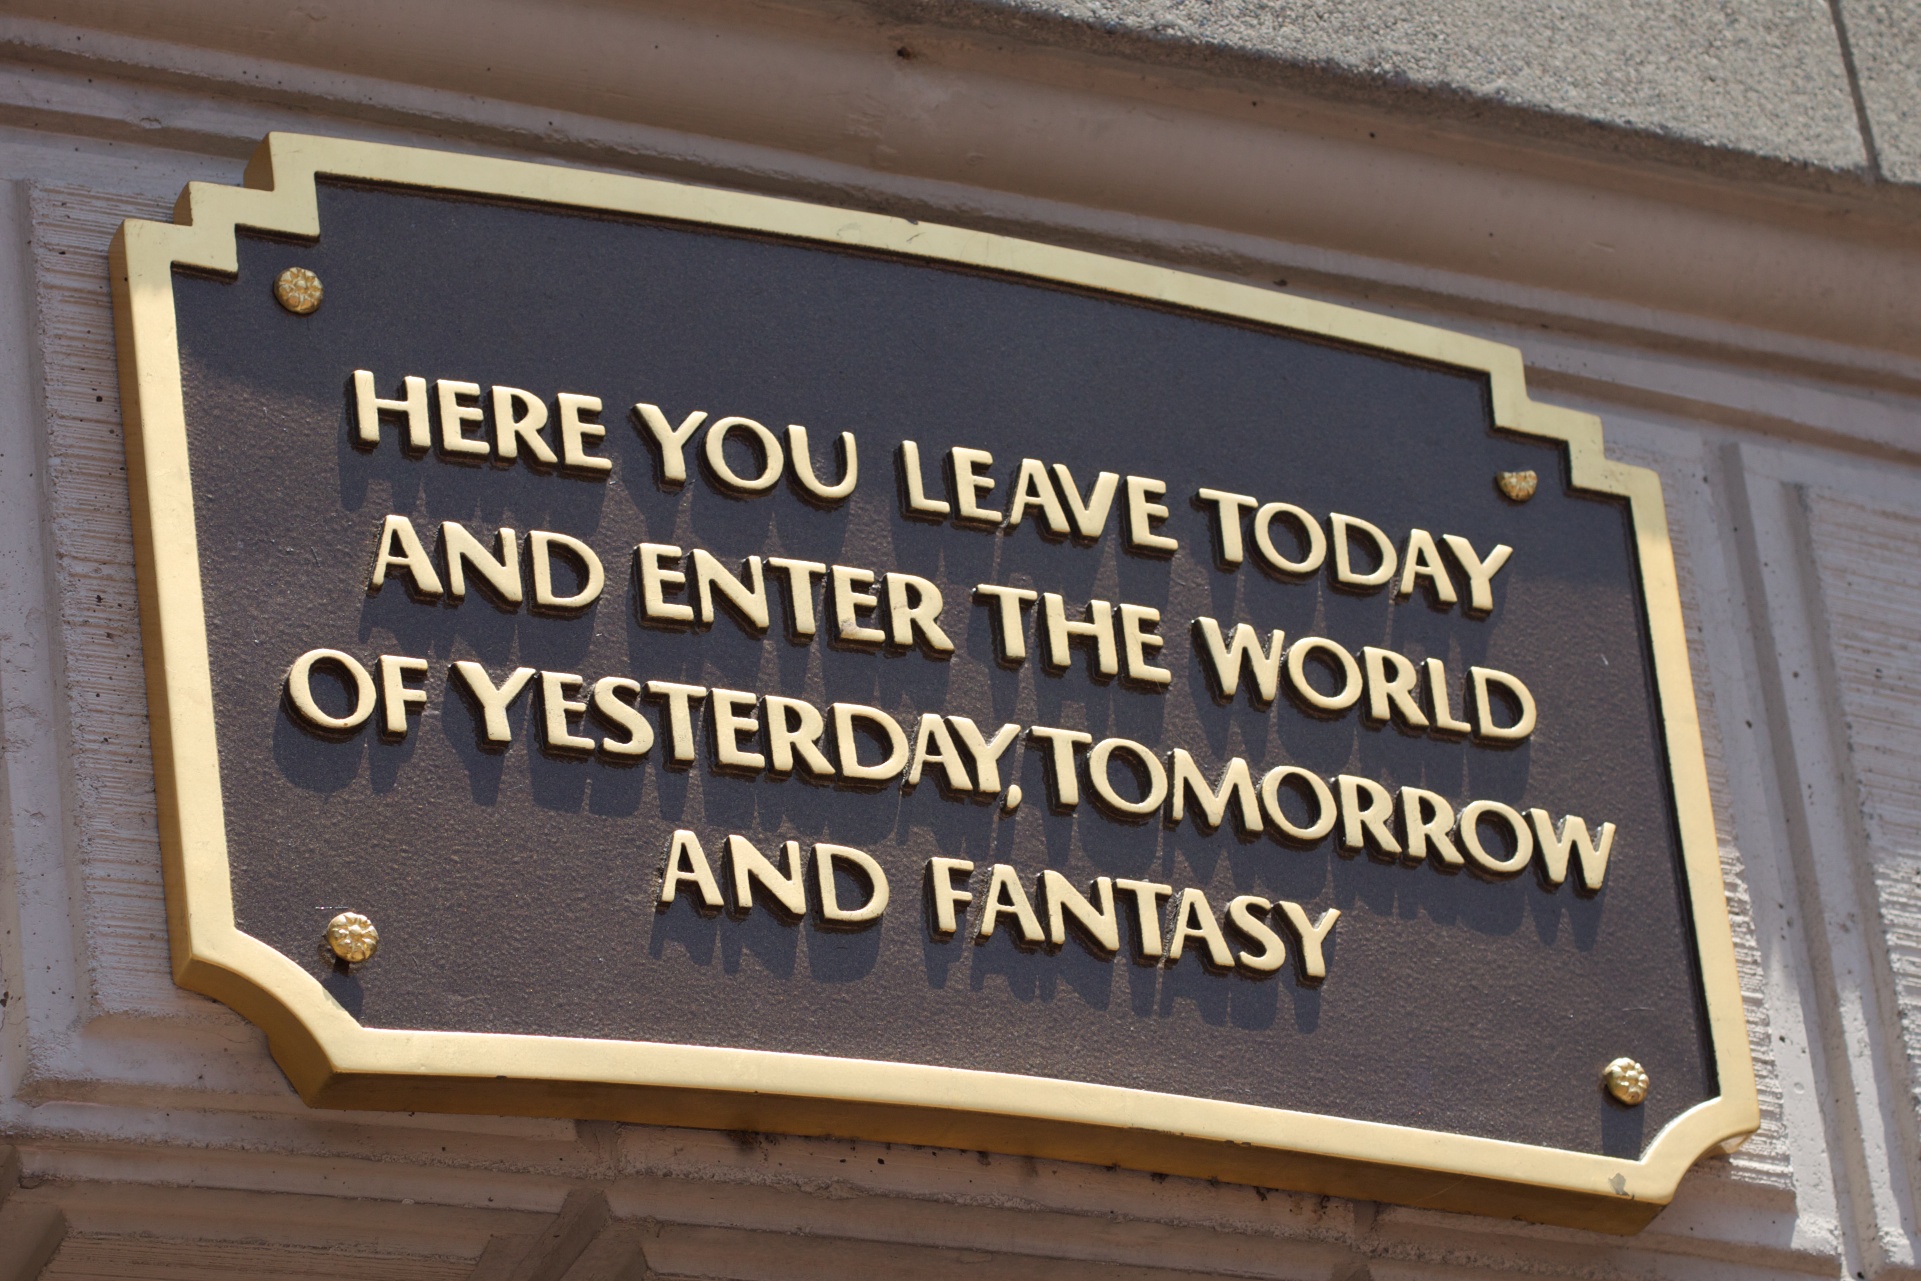
wood, number, advertising, sign, street sign, signage, disney, award, commemorative plaque